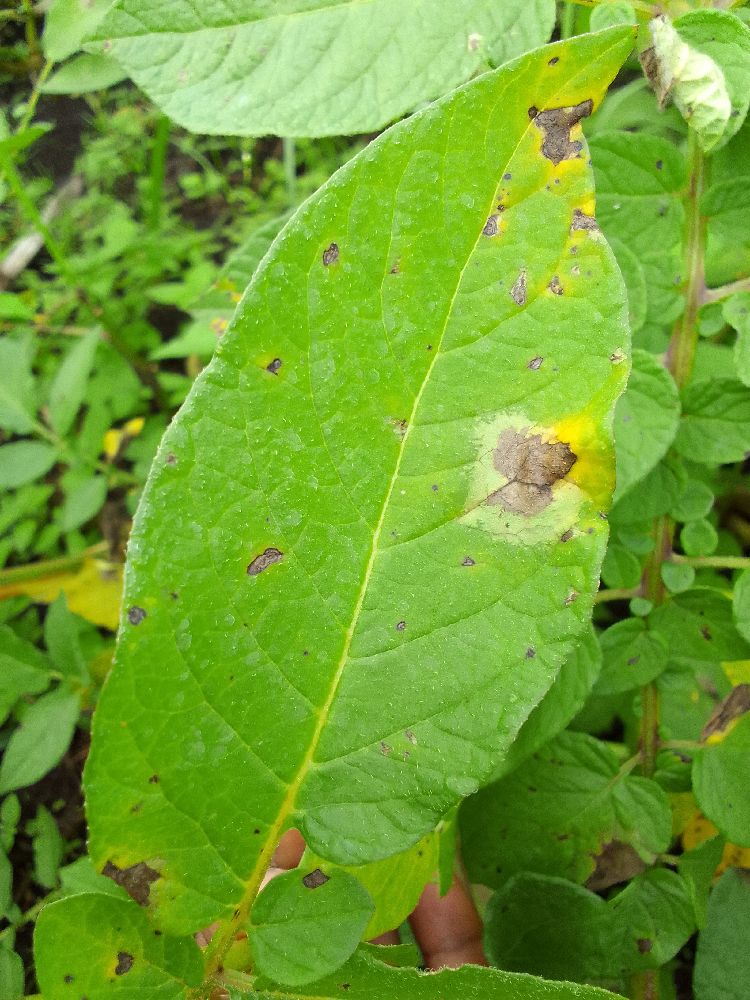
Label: Late blight